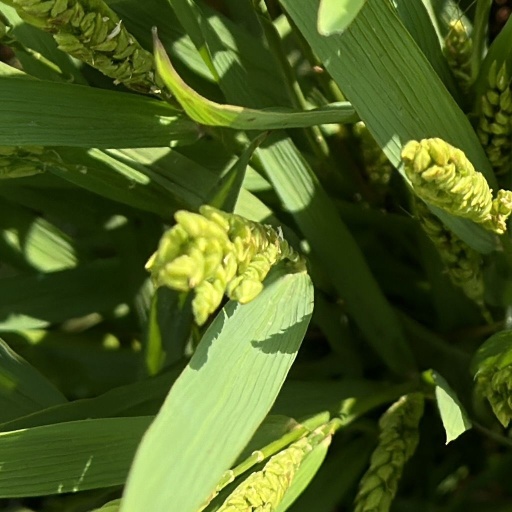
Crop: rice